Superclub

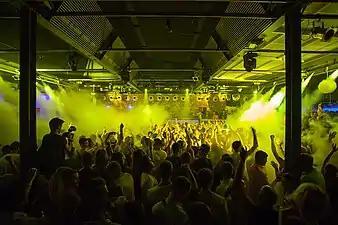
Space Ibiza

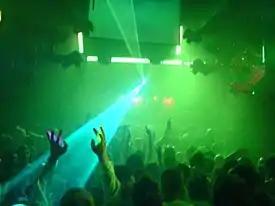
Laser lights illuminate the dance floor at a Gatecrasher dance music event in Sheffield, England

A superclub is a very large or superior nightclub, often with several rooms with different themes. The term was first coined in Mixmag, the British electronic dance and clubbing magazine, in 1995, referring to the new wave of clubs such as Ministry of Sound and Cream, which were dominating the English club scene.